Raul Meireles

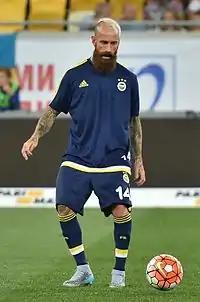
Meireles playing for Fenerbahçe in 2015

Raul José Trindade Meireles (born 17 March 1983) is a Portuguese former professional footballer who played as a midfielder.